Kyle Tucker

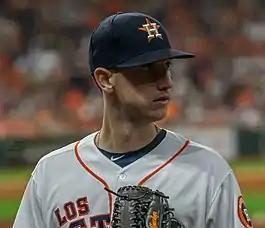
Tucker with the Houston Astros

Kyle Daniel Tucker, nicknamed King Tuck (born January 17, 1997) is an American professional baseball right fielder for the Chicago Cubs of Major League Baseball (MLB). He has previously played in MLB for the Houston Astros. Internationally, Tucker represents the United States.